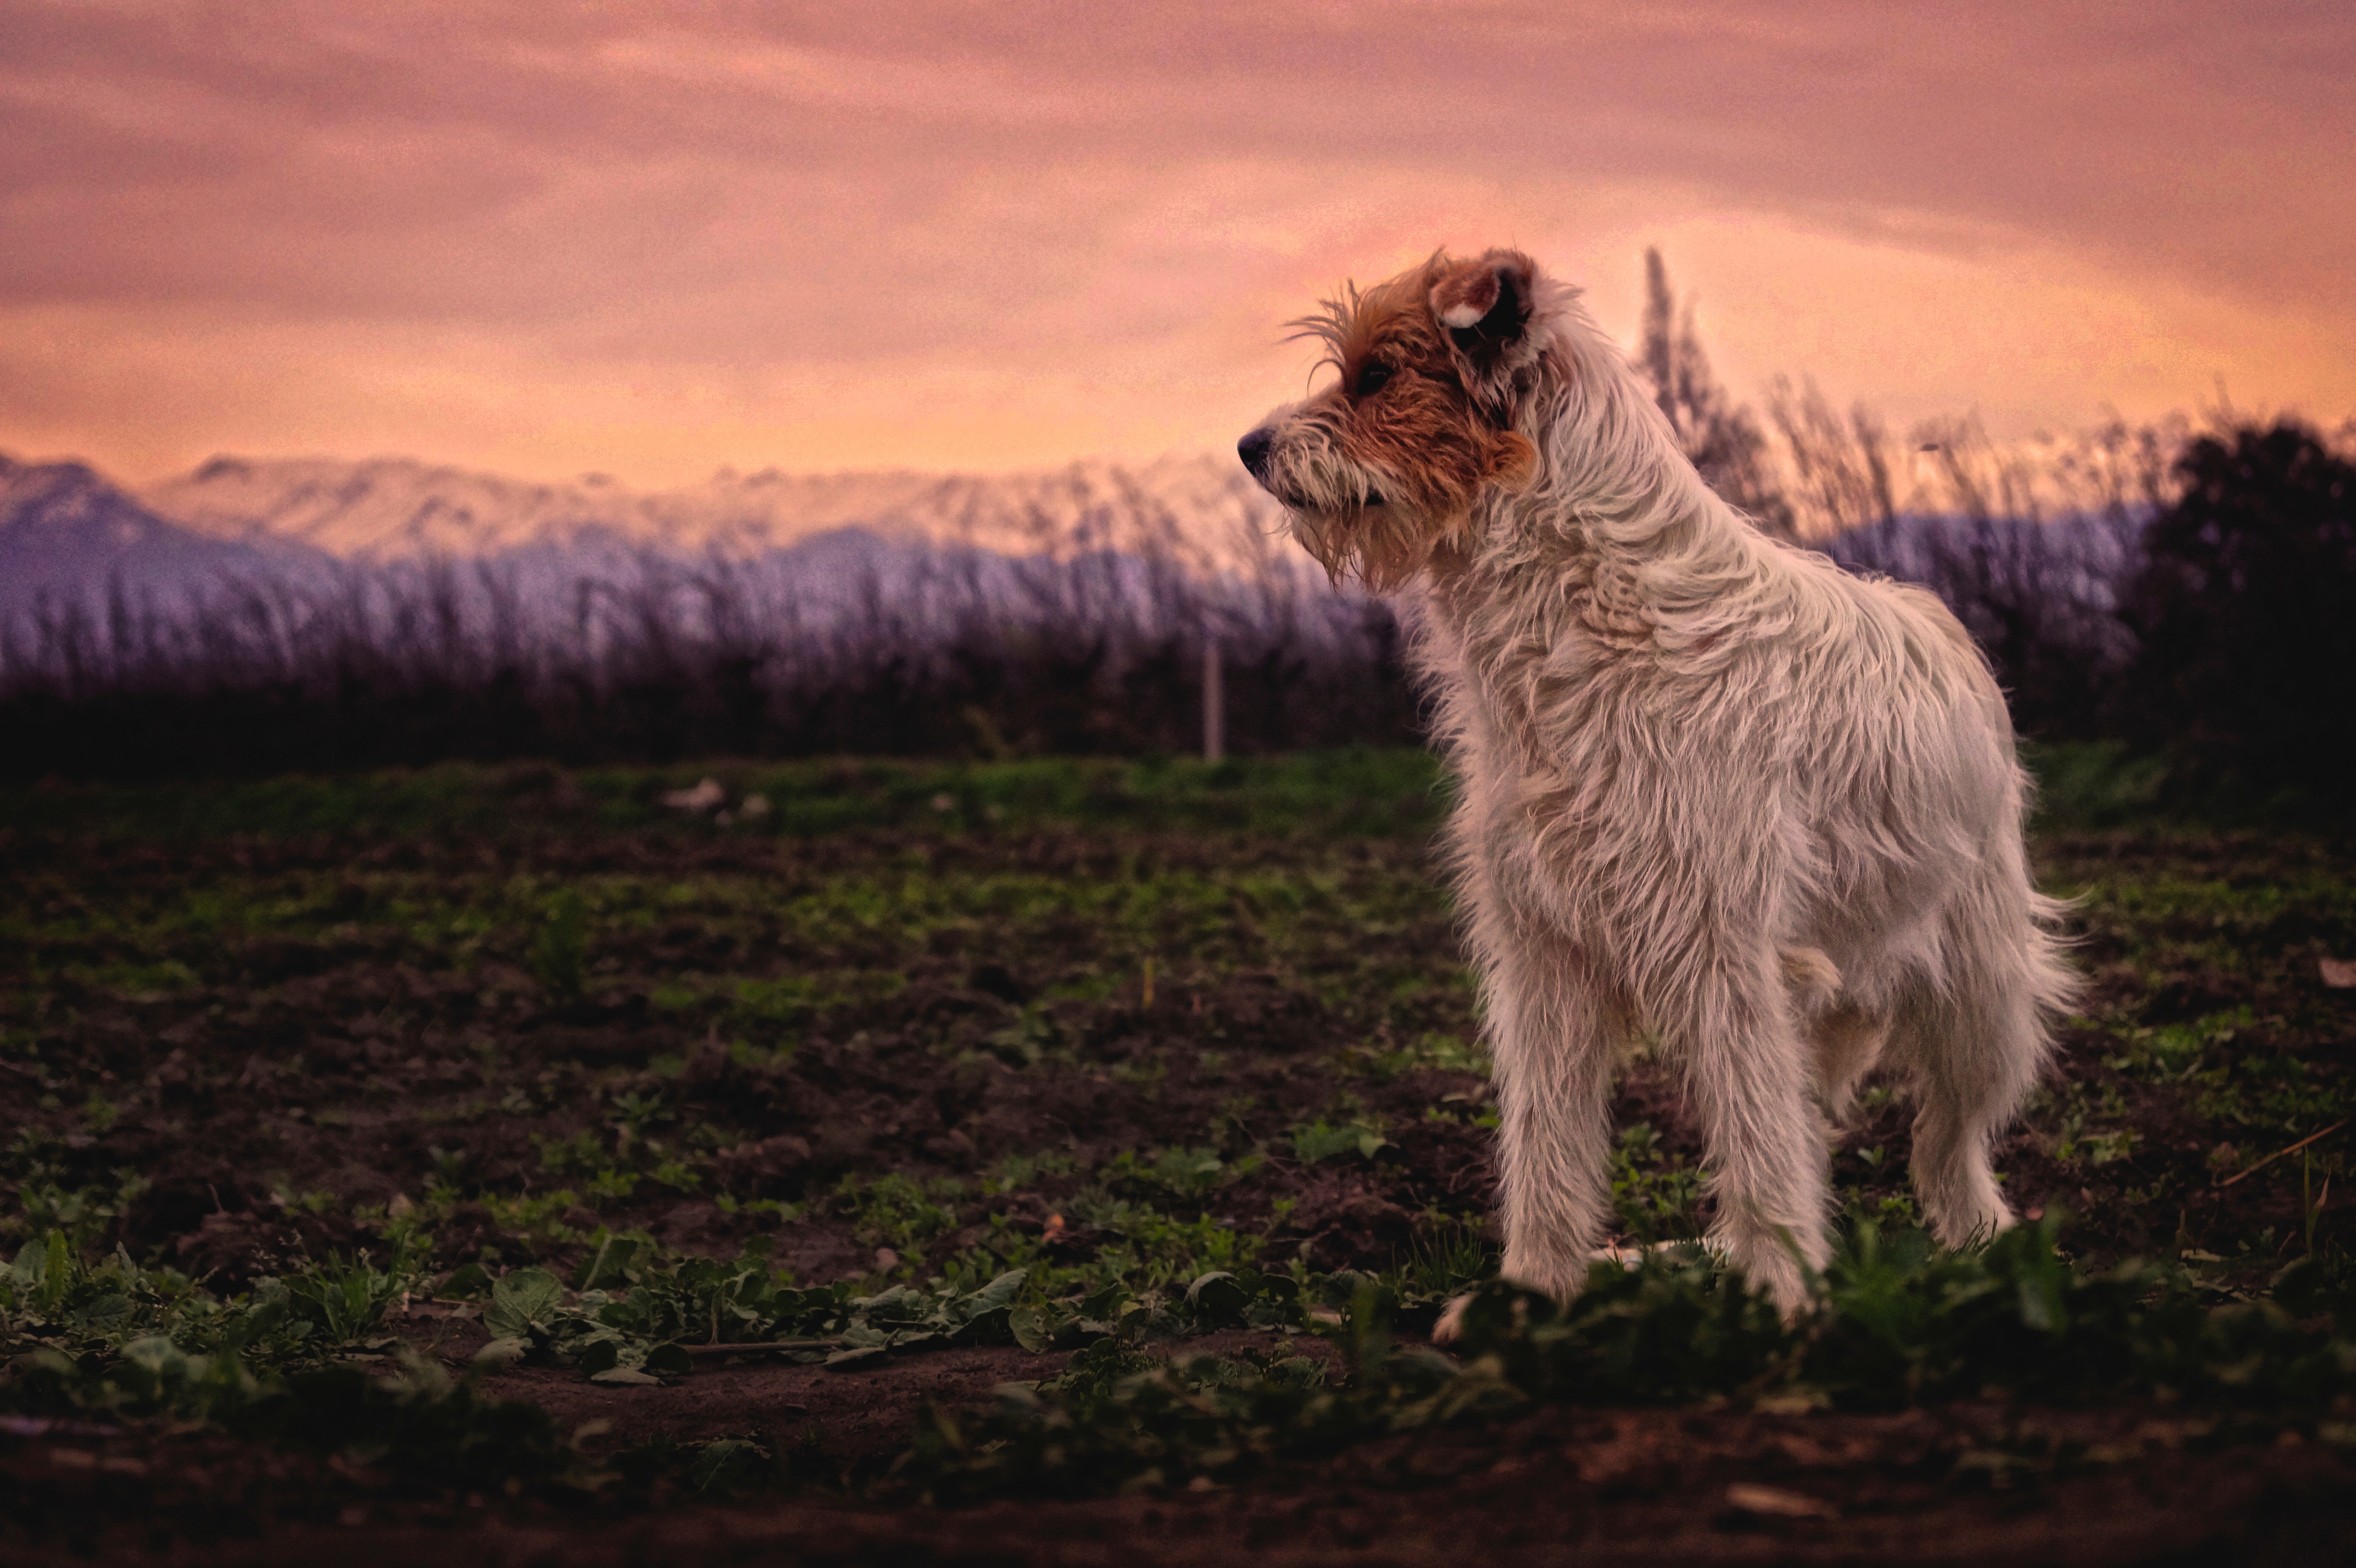
dog, animal, mountain range, standing, pet, mammal, vertebrate, dog like mammal